Battle of Branyiszkó

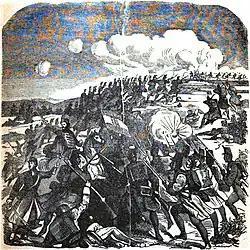
Battle of Branyiszkó

He was also assisted by the Piarist friar Imre Poleszni (Erdősi), who encouraged the Slovak nationality soldiers of the Zólyom County rookie battalion. And when the attack stalled, Father Erdősi threw the one meter-long cross he was carrying into the snow in front of him, and shouted to the soldiers in Slovak: "Come on, my sons! Would you leave the Lord to these heathens?" That was enough to make the soldiers turn around, climb the barricades, and force the imperials to retreat.